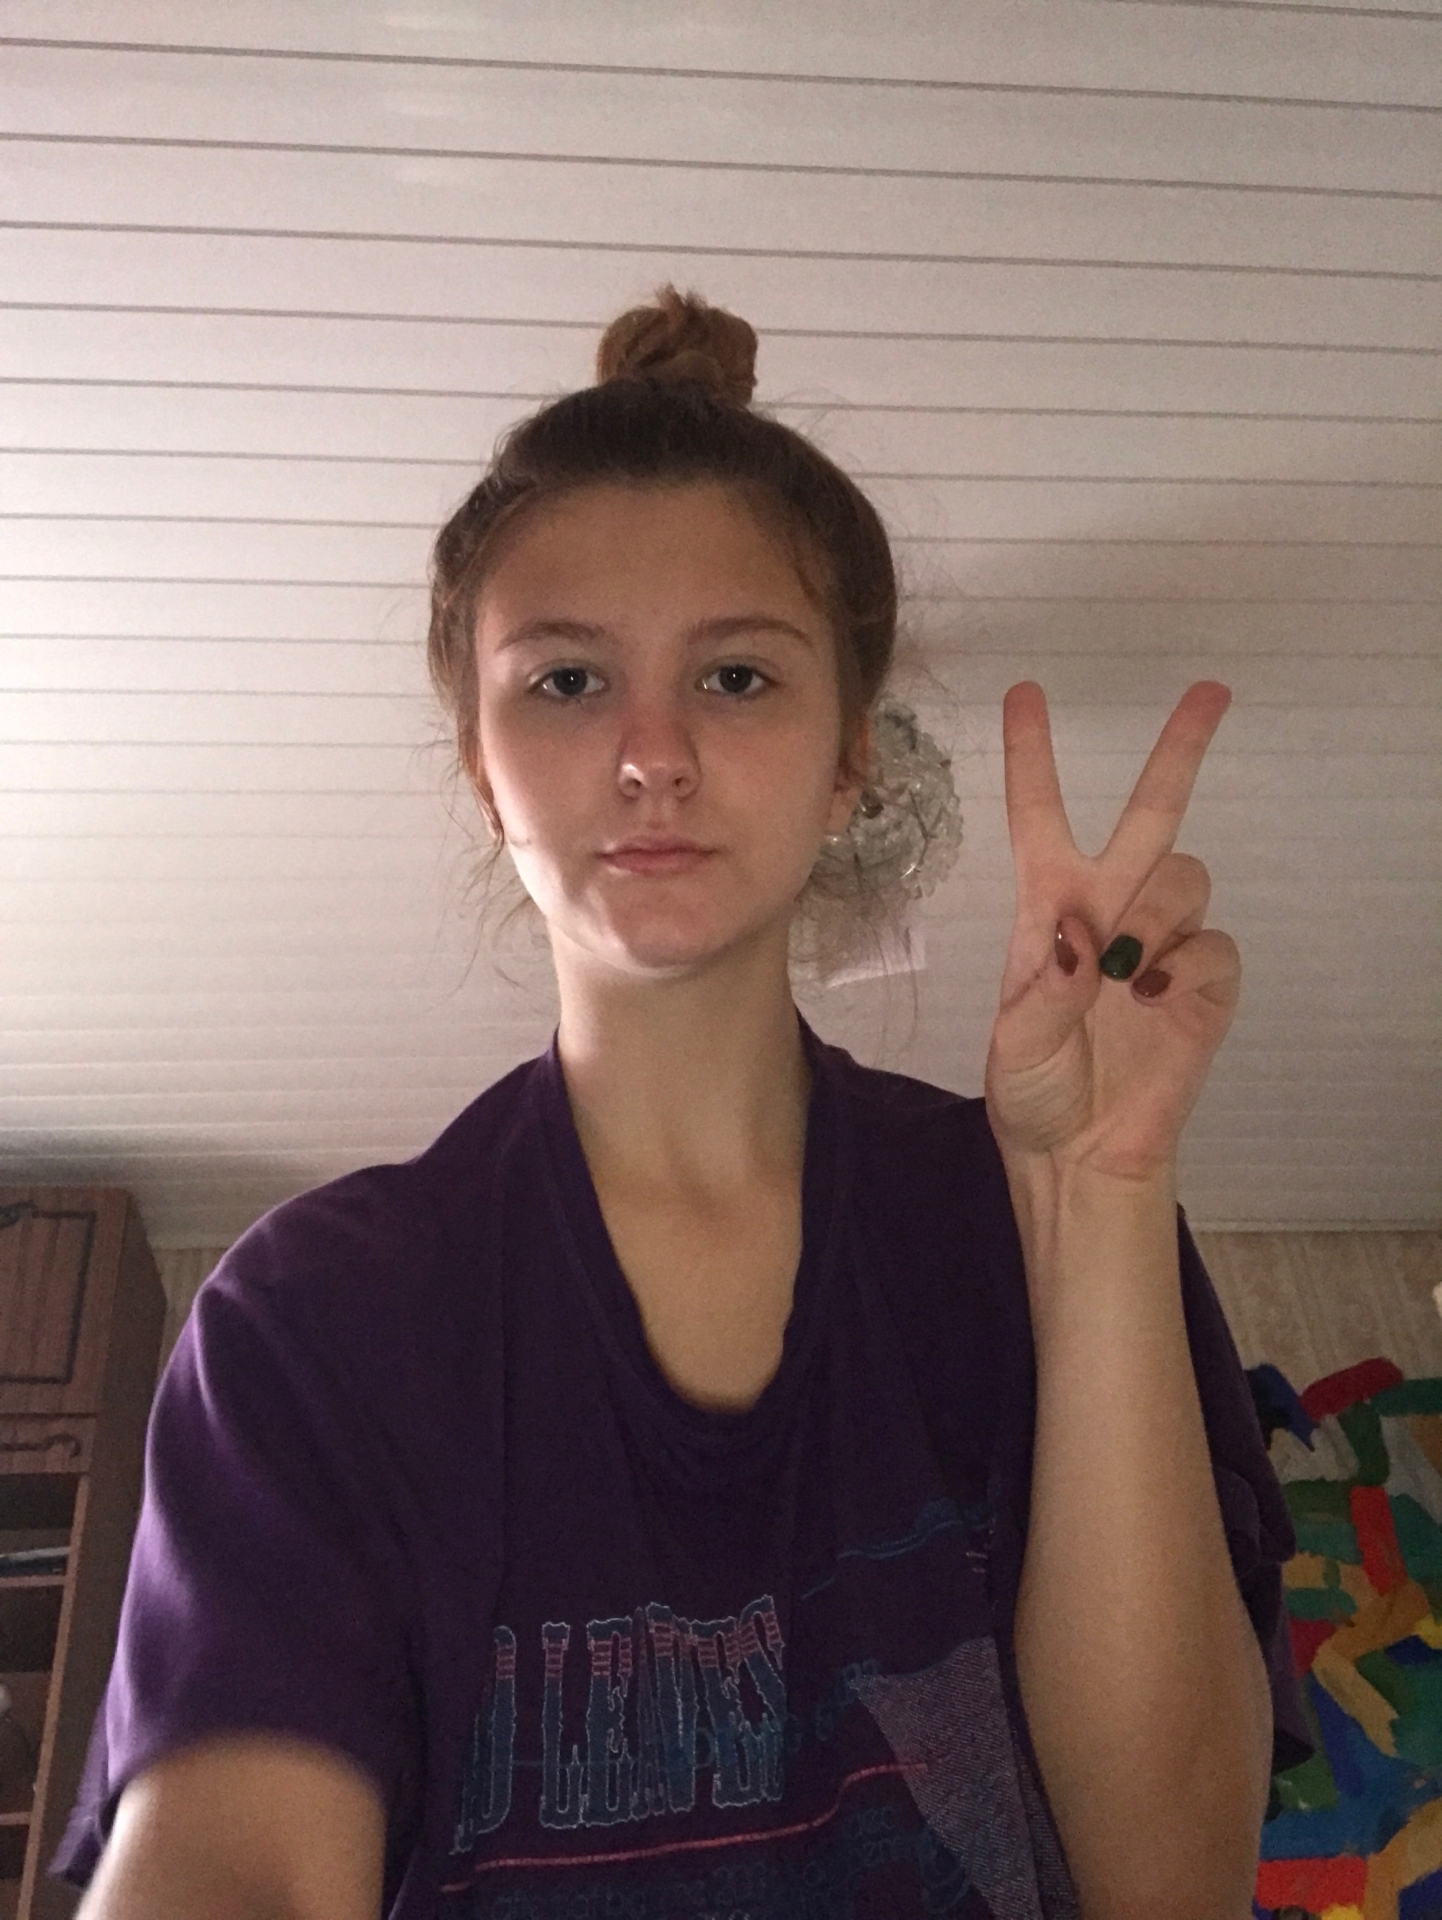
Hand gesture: peace